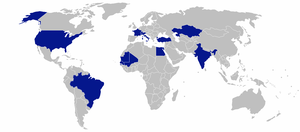
Les 12 pays où se trouve le groupe Vicat dans le monde
La Société des Ciments Vicat est une entreprise cimentière fondée par Joseph Vicat, fils de Louis Vicat, en 1853 à Vif, aujourd'hui cotée en bourse mais dont le capital est toujours contrôlé par la famille Merceron-Vicat.